Perote ground squirrel

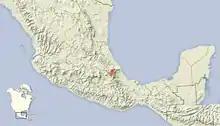
distribution of the Perote ground squirrel in Mexico

The habitat range of the Perote ground squirrel is in the Oriental Basin (5250 km2) between Puebla and Veracruz. The basin is surrounded by high mountains thought to have arisen from volcanic activity. This also accounts for the pockets of arid and semiarid land. The semiarid land in Perote is the most humid in the area with an average rainfall of 369.77 mm between June and September. The average temperature is 11.9 °C with highs of 14.73 °C and lows of 8.80 °C.